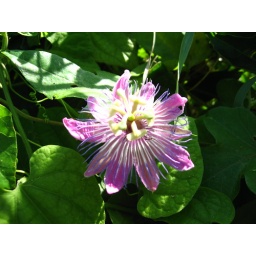
I found this flower in a roadtrip. I actually stopped in the middle of the highway just to take this picture.